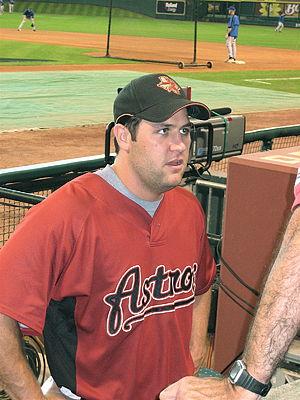
La Saison 2011 des Cardinals de Saint-Louis est la 130ᵉ saison en ligue majeure pour cette franchise.